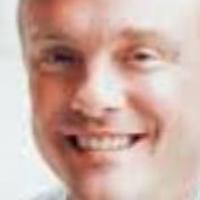
Age group: age 31-40